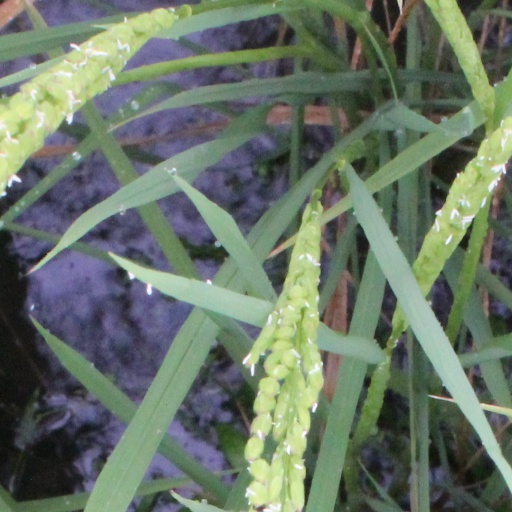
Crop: rice